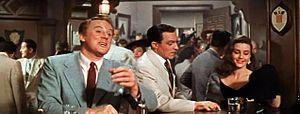
Brigadoon est un film musical américain réalisé par Vincente Minnelli, sorti en 1954. Le film est l'adaptation cinématographique de la comédie musicale éponyme d'Alan Jay Lerner et Frederick Loewe, créée en 1947.